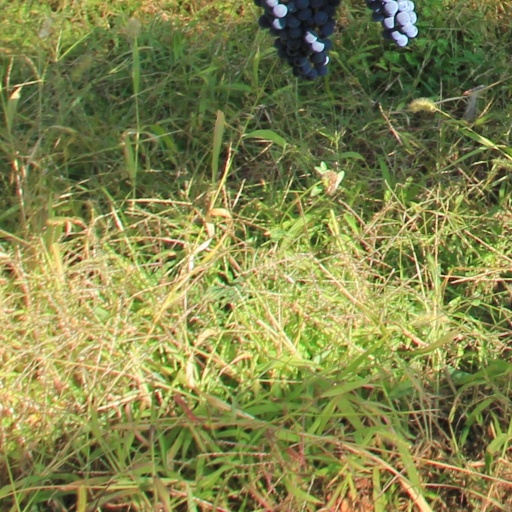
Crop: grape